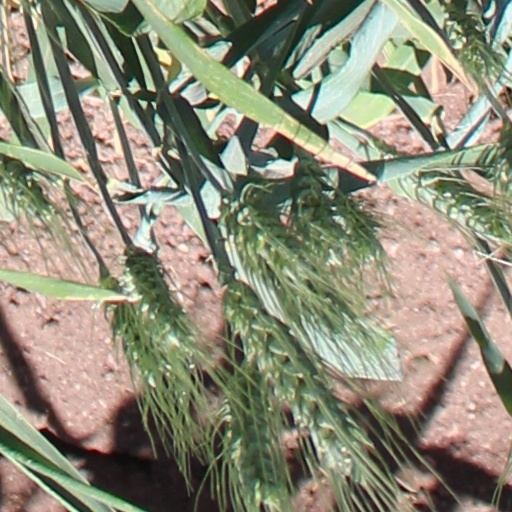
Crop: wheat